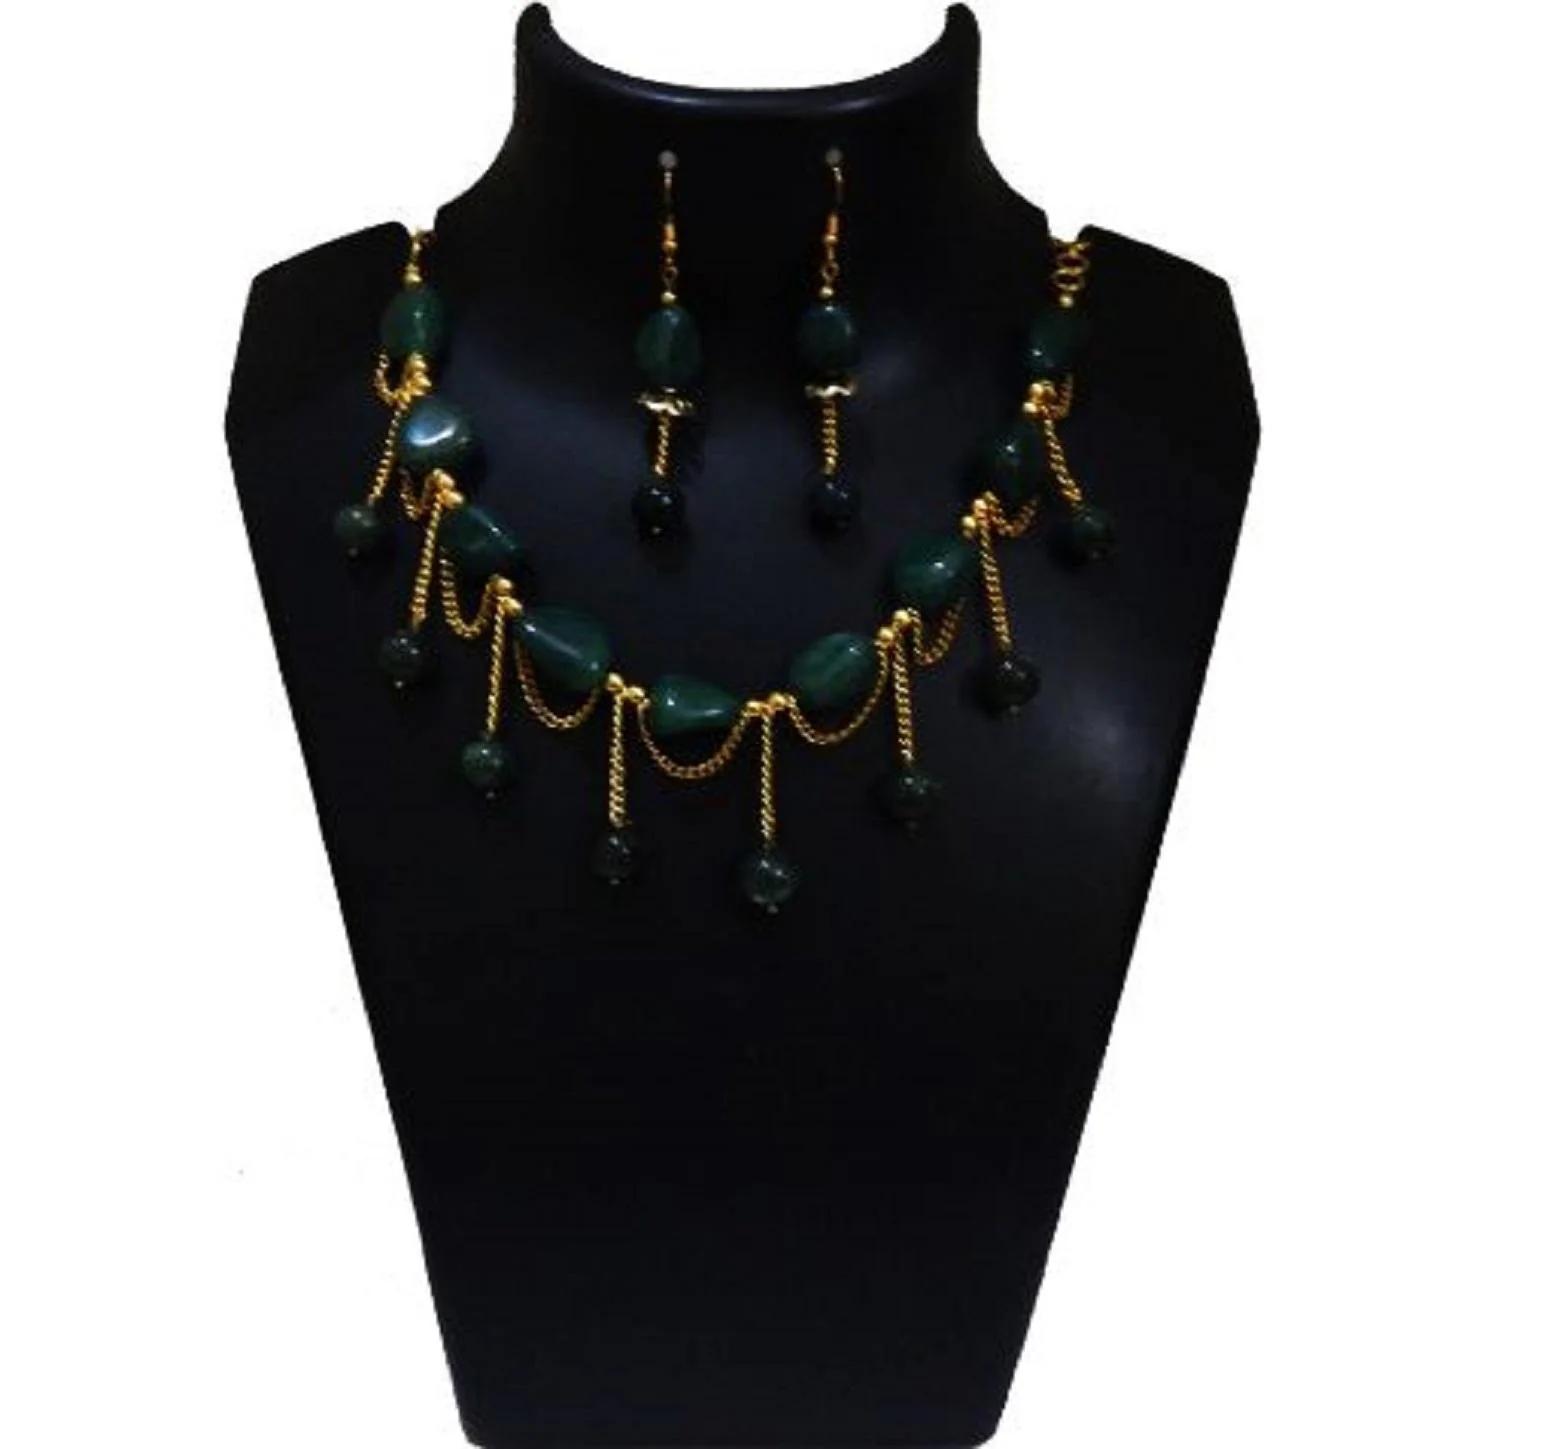
JAYA VISION ENTERPRISES Gemstone Green Aventurine Tumble & beaded Heart Chakra Choker Necklace
Type: Necklaces
Brand: JAYA VISION ENTERPRISES
Price: Rs. 710
 Item Type : Semi Precious Gem Stone Green Aventurine Beads Necklace,Style : 2 Line Green Aventurine Stone Beads Necklace,Finishing Detail : Green Aventurine Beads with Gold Polish Copper metal Chain Necklace,Green Aventurine help in emotional healing and preparing one for growth. It associates one to tree of life. Its positive energy heals emotional trauma, reduces anxiety.